Leo Sirota

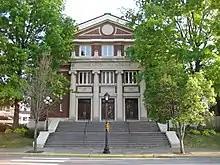
The Sheldon Memorial Auditorium was the site of Sirota's St. Louis debut

Soon after, the Sirotas returned to Tokyo. Finding accommodations was difficult as bombing destroyed much of the city's housing. What was left was reserved for Allied personnel. A former student, Kaneko Shigeko, provided the Sirotas with a pair of rooms in her home.